Enlisted Expeditionary Warfare Specialist

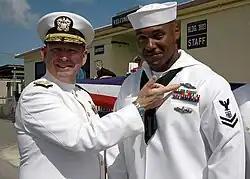
Rear Adm. Donald Bullard, Commander, Navy Expeditionary Combat Command (NECC), displays the Expeditionary Warfare pin, during a ceremony on board U.S. Naval Base Guam.

The design of the new pin encompasses the essence of enlisted expeditionary sailors, presenting the bow and superstructure of a Sea Ark 34' patrol boat from Inshore Boat Units superimposed upon a crossed cutlass and M16A1 rifle. The waves represent the Navy's heritage, the cutlass represents the enlisted force, the M16A1 represents an NECC mission area and the boat, another NECC mission area. The background is the traditional ocean swells of the Enlisted Surface Warfare Specialist badge.